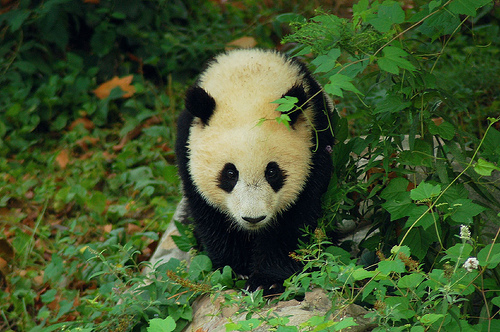
Label: pandas